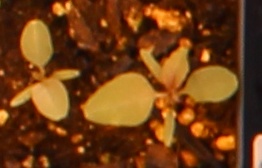
Label: Redroot Pigweed